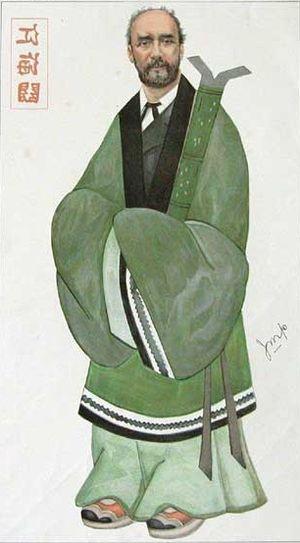
Julius Mendes Price est un explorateur, peintre, affichiste, caricaturiste pour Vanity Fair et journaliste britannique.